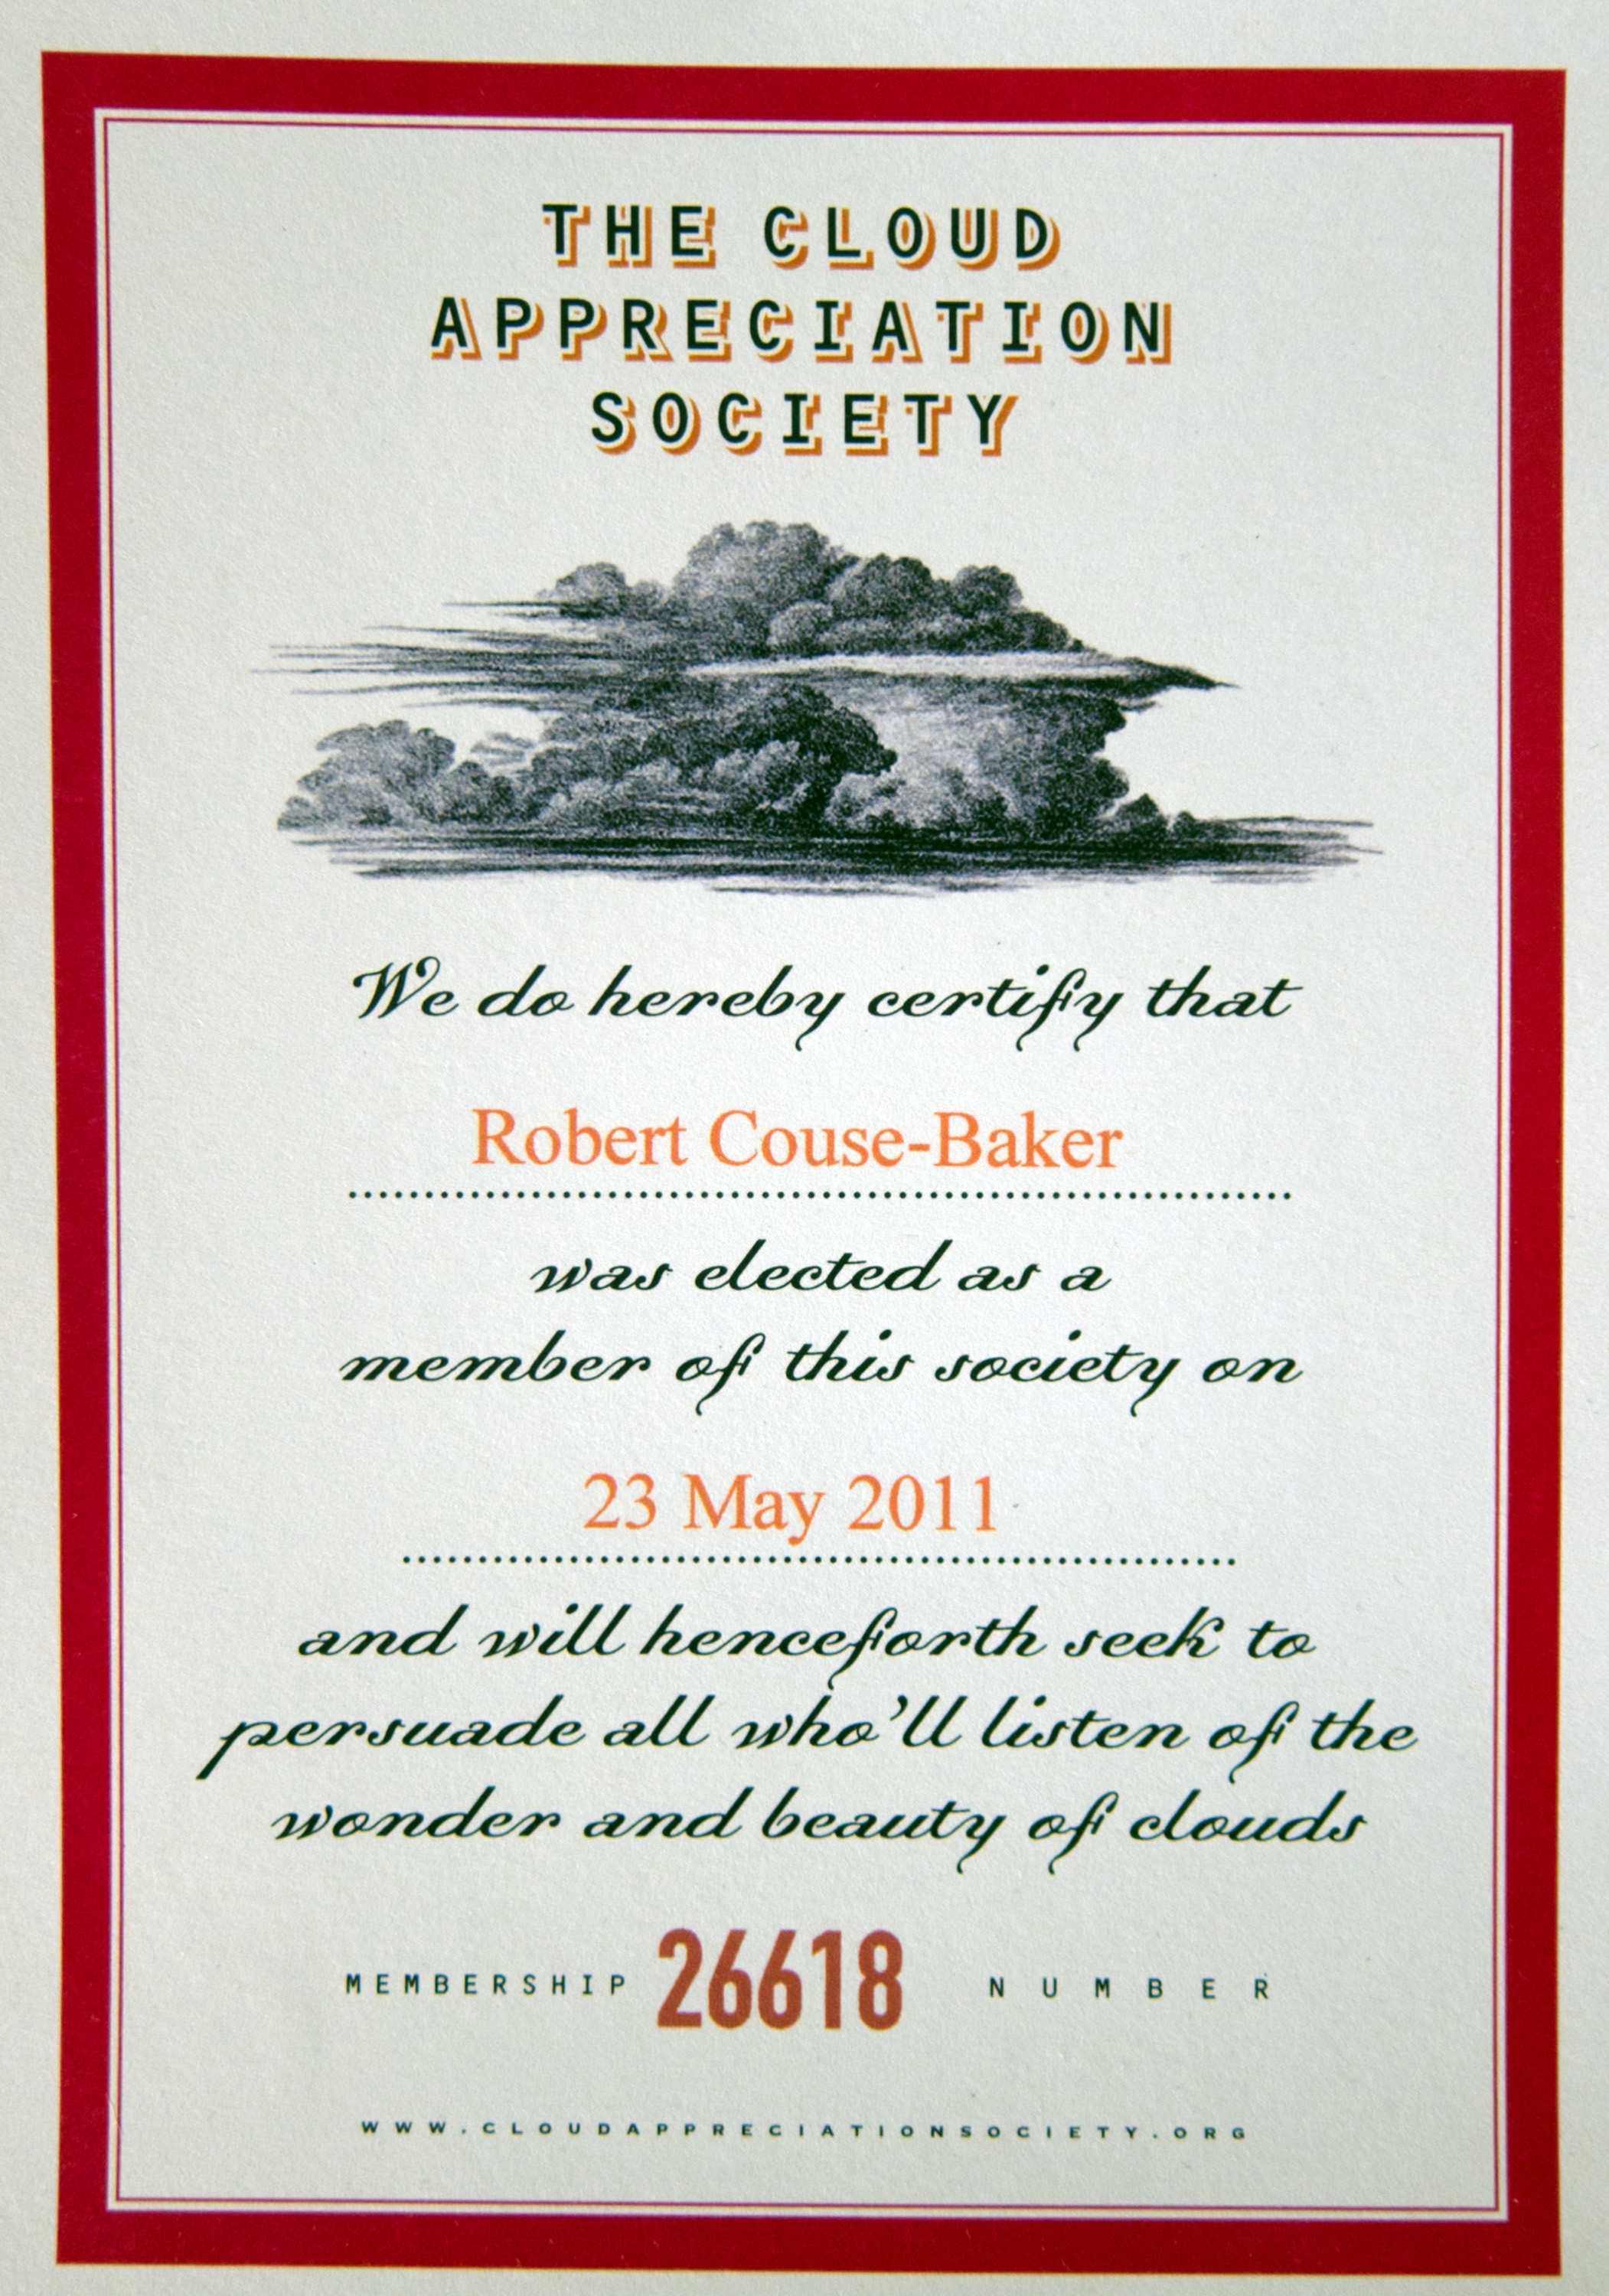
cloud, california, font, society, text, sacramento, appreciation, certificate